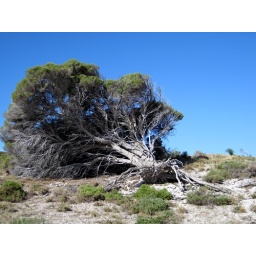
The winds can be harsh on Rottnest - this tree has been nearly killed by wind and sand and salt.